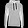
Label: Pullover